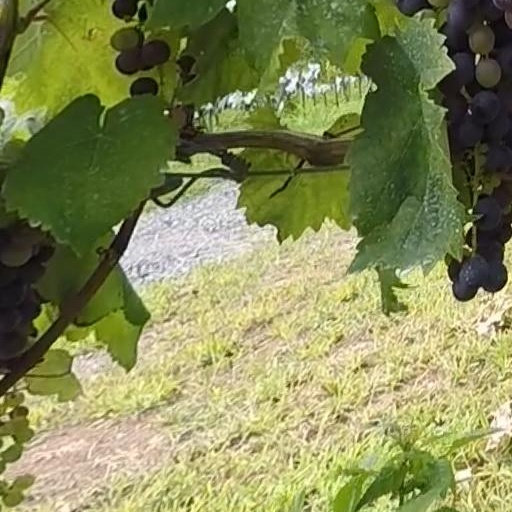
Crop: grape